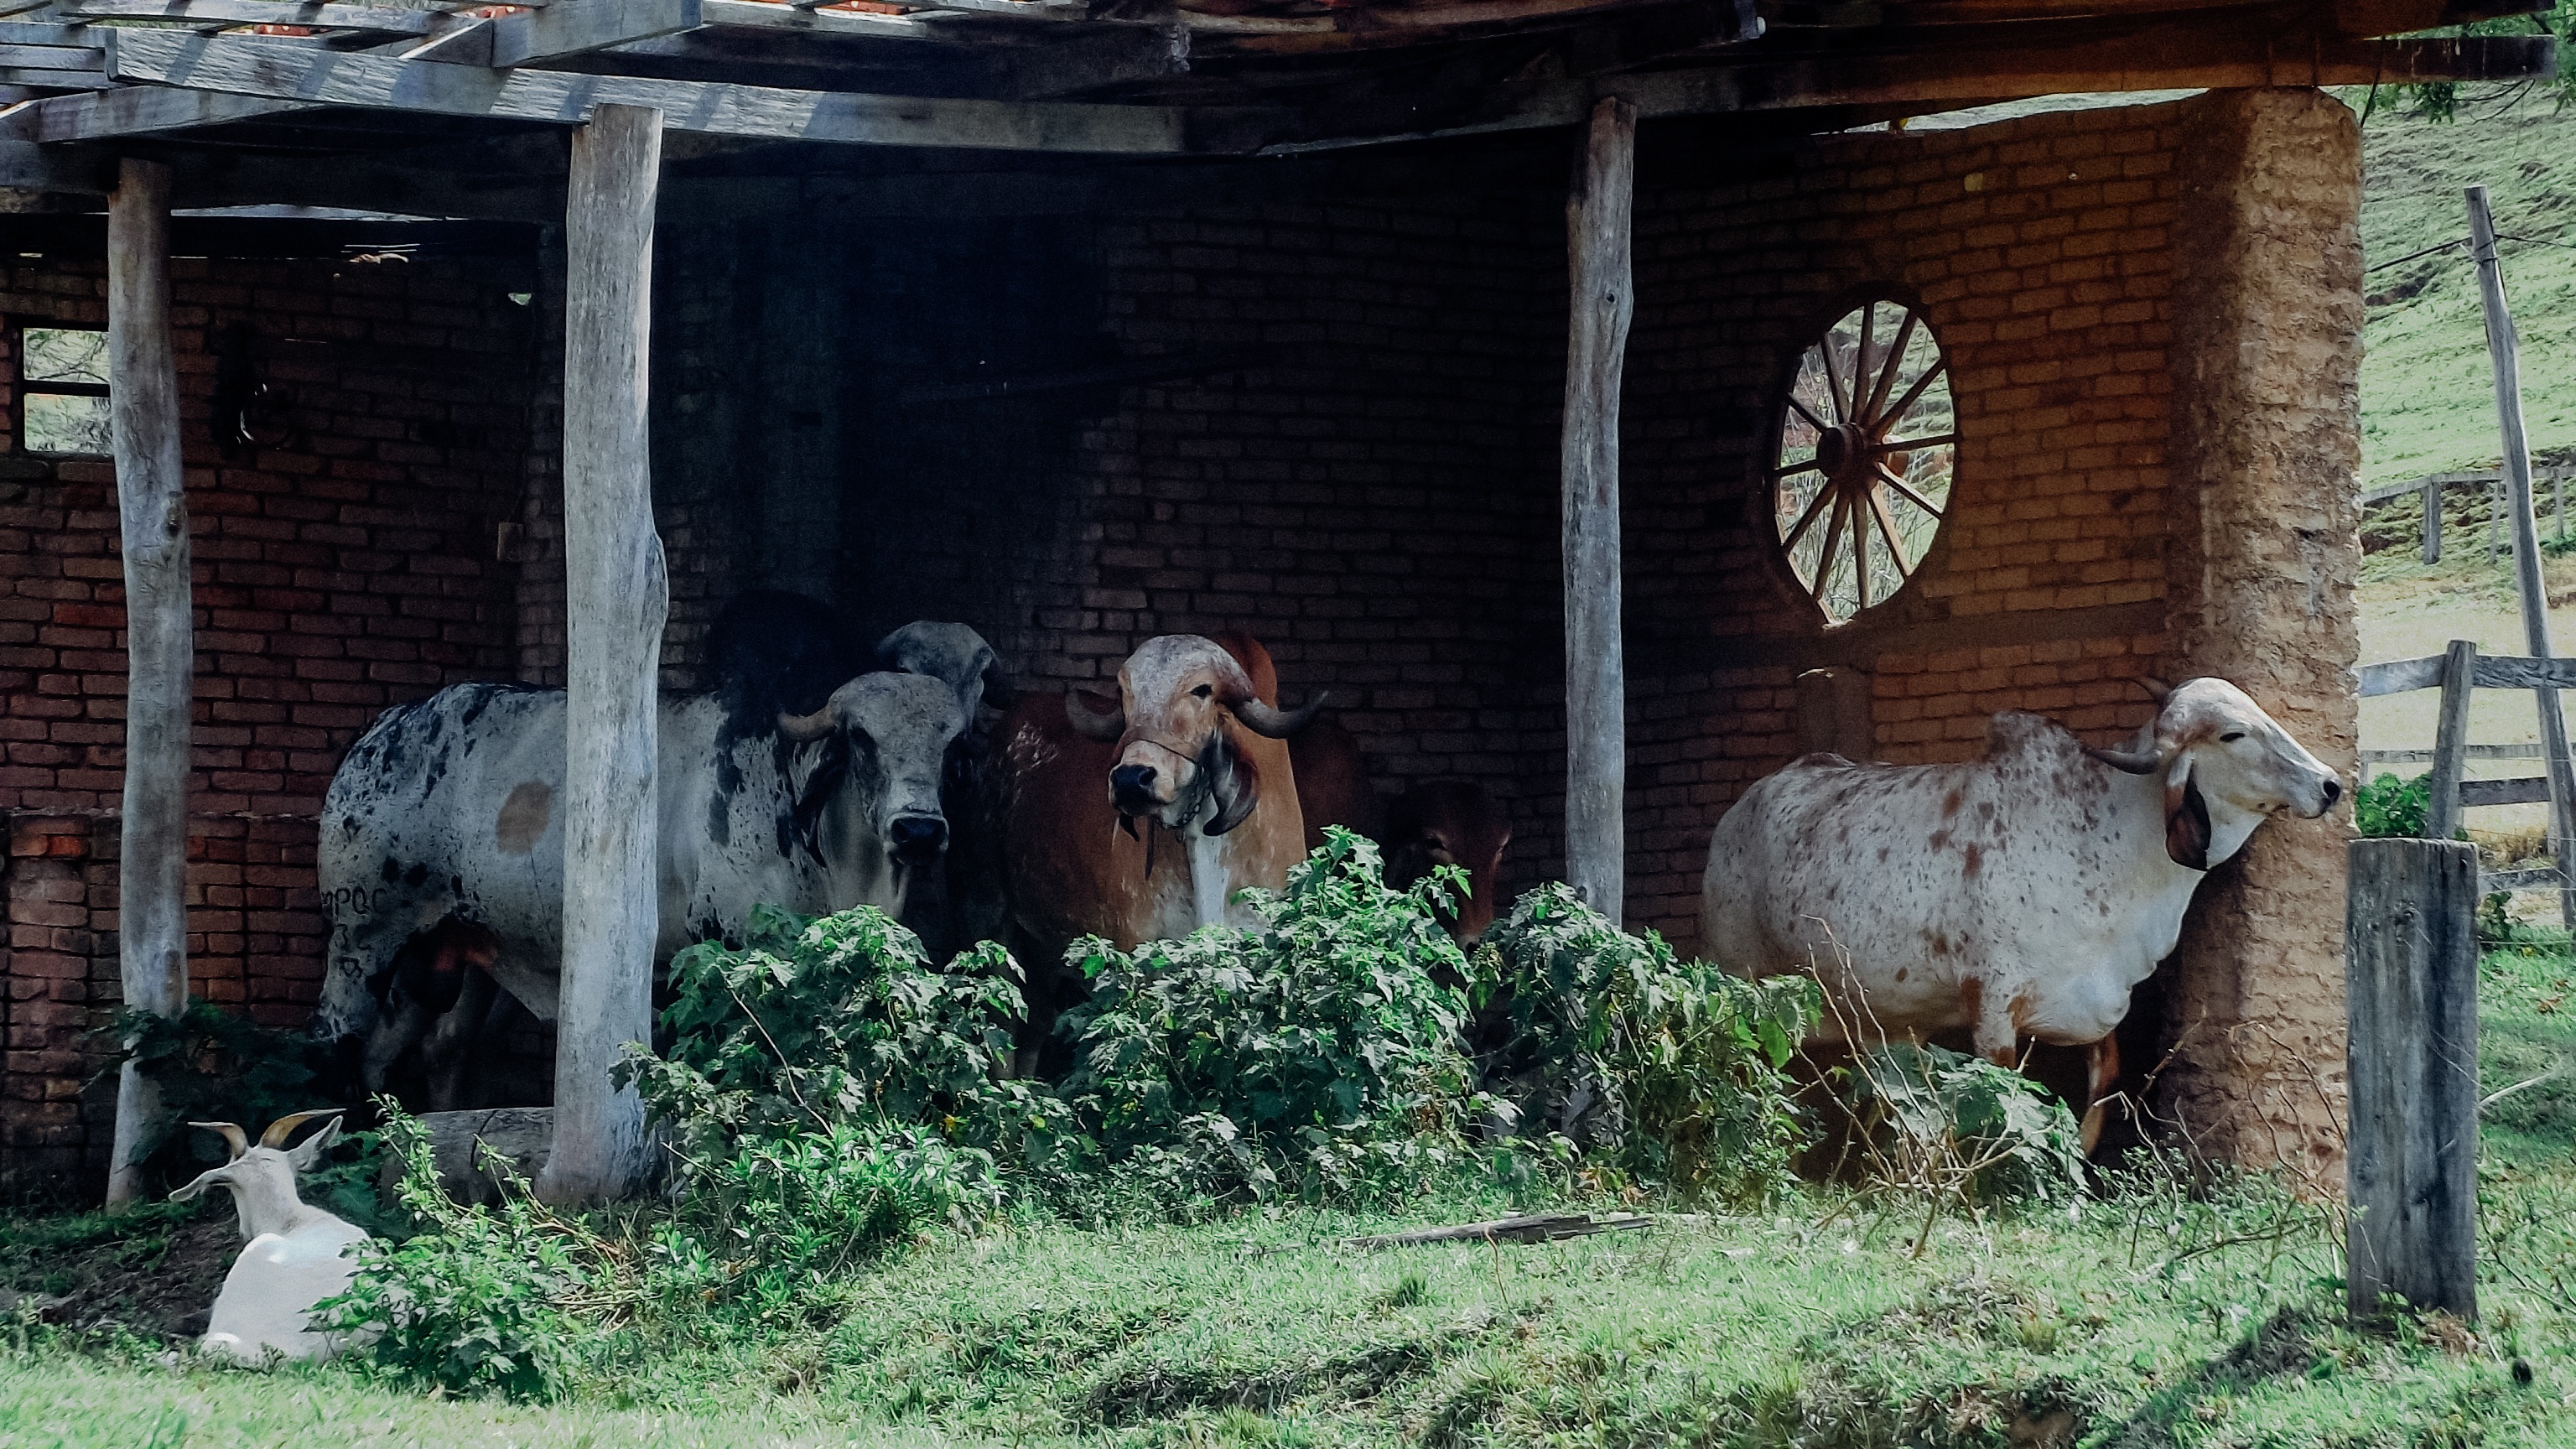
tree, grass, zoo, livestock, fauna, goats